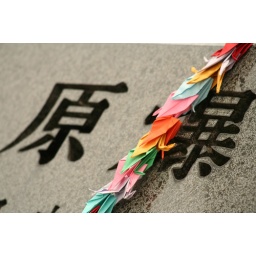
A single string of folded paper cranes left on the sign marking the Atomic Bomb Dome in Hiroshima.